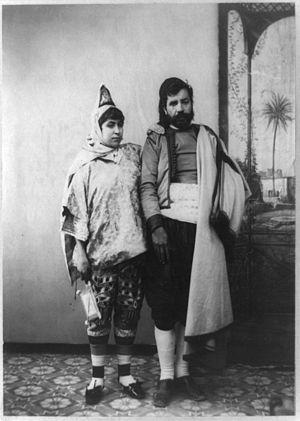
L'histoire des Juifs en Tunisie s'étend sur près de deux mille ans. Attestée au IIᵉ siècle mais sans doute plus ancienne, la communauté juive en Tunisie croît à la suite de vagues d'immigration successives et d'un prosélytisme important créant des communautés de Berbères juifs. Toutefois, son développement est freiné par des mesures anti-juives à partir de l'édit de Milan et à l'époque de l'exarchat de Carthage.